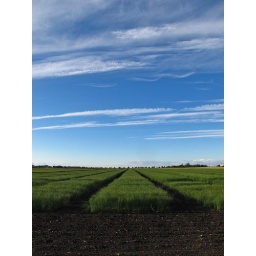
Flax field under blue sky.